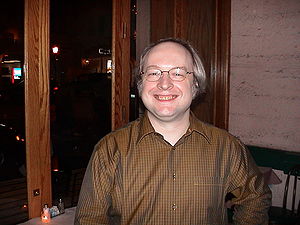
Jakob Nielsen (datalog)
Jakob Nielsen er en dansk datalog og specialist i IT-brugervenlighed. Han er chef for firmaet Nielsen Norman Group i USA.